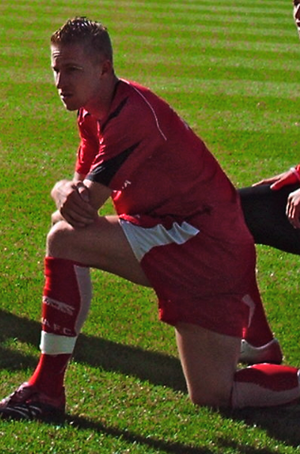
Le Valenciennes Football Club, surnommé VA ou VAFC en référence à la vieille entente sportive entre Valenciennes et la ville voisine d'Anzin au sein de l'Union Sportive de Valenciennes-Anzin, est un club de football français fondé en 1913 à Valenciennes et actuellement dirigé par Eddy Zdziech depuis le 29 août 2014. L'équipe première évolue en Ligue 2 depuis la saison 2014-2015 et est actuellement entraînée par le technicien Olivier Guégan depuis juin 2019.
Rudy Mater, né à Valenciennes le 13 octobre 1980, est un footballeur français. Il occupe le poste d'entraîneur adjoint au Valenciennes FC.